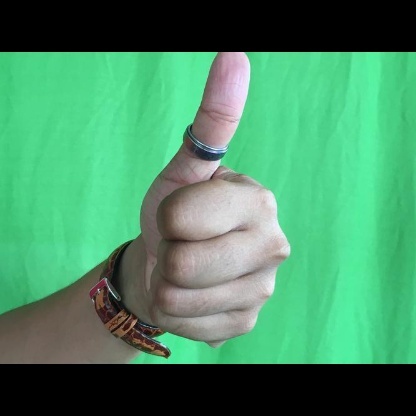
Mudra: Sikharam